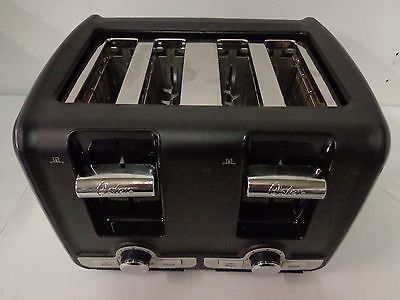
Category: toaster